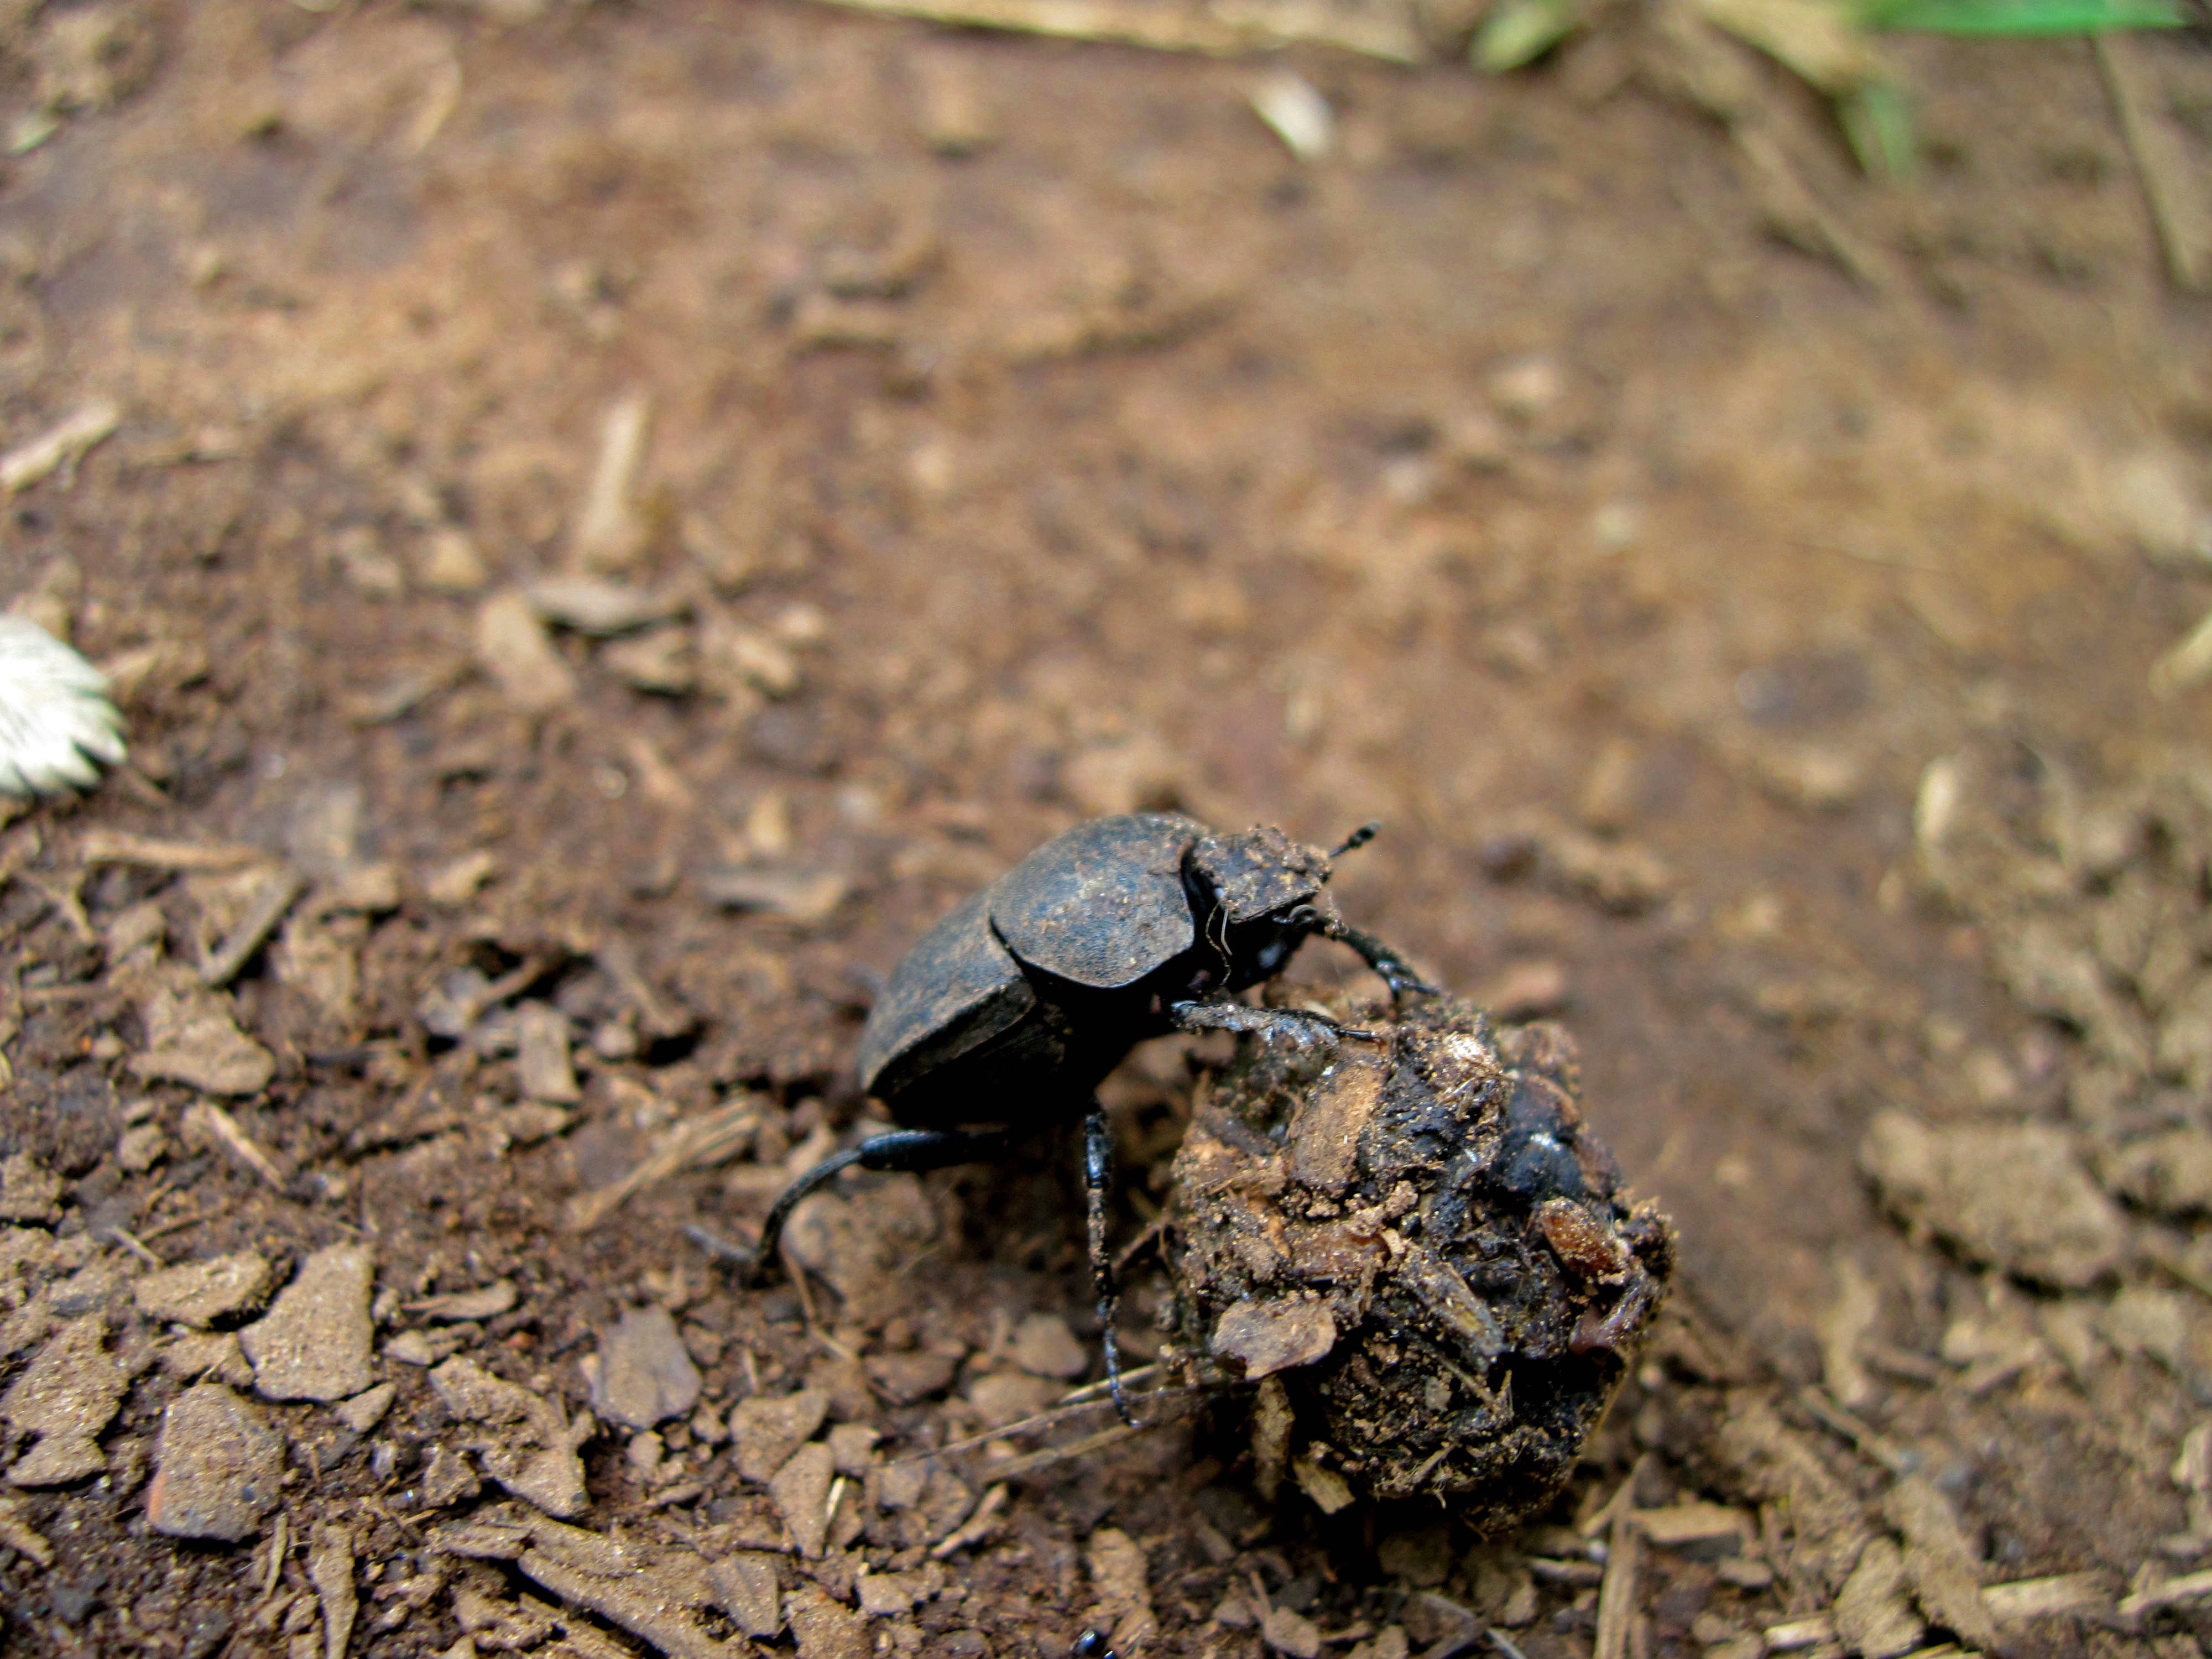
wildlife, insect, soil, reptile, fauna, invertebrate, beetle, south africa, macro photography, dung, dung beetle, dung ball, drakensburg mountains, drakensburgs